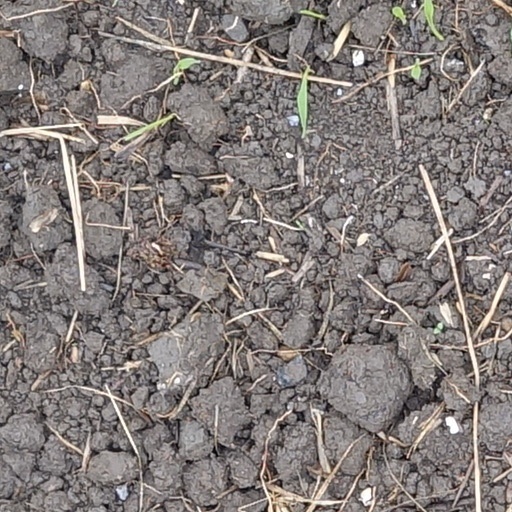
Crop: wheat